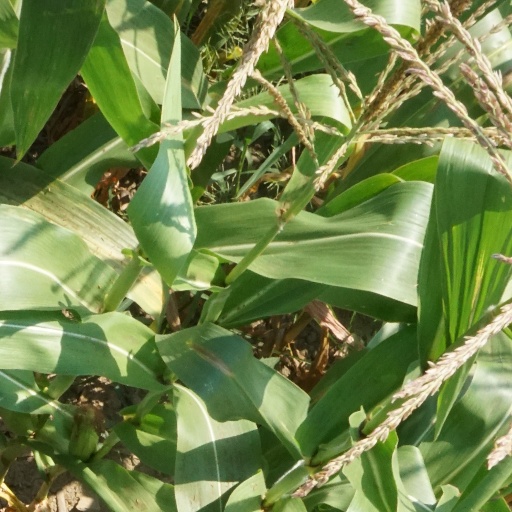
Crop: maize; corn